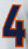
Number: 4